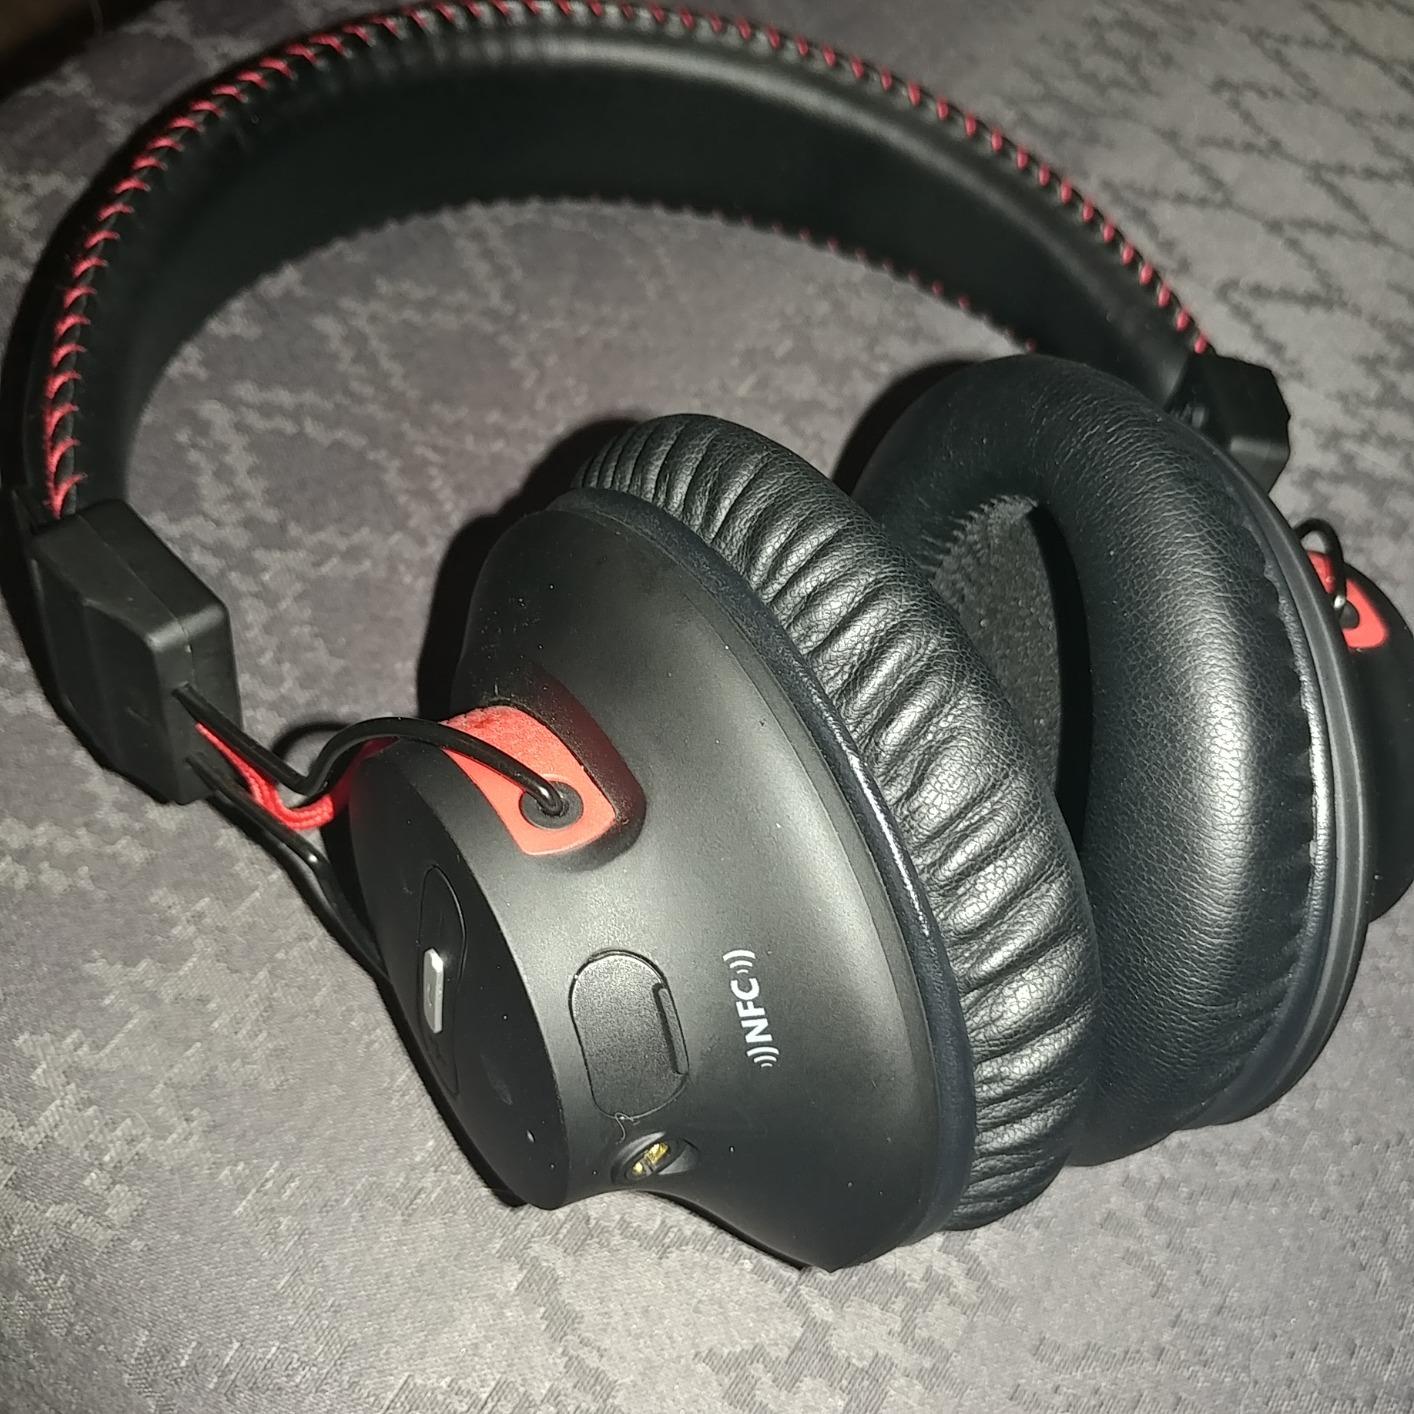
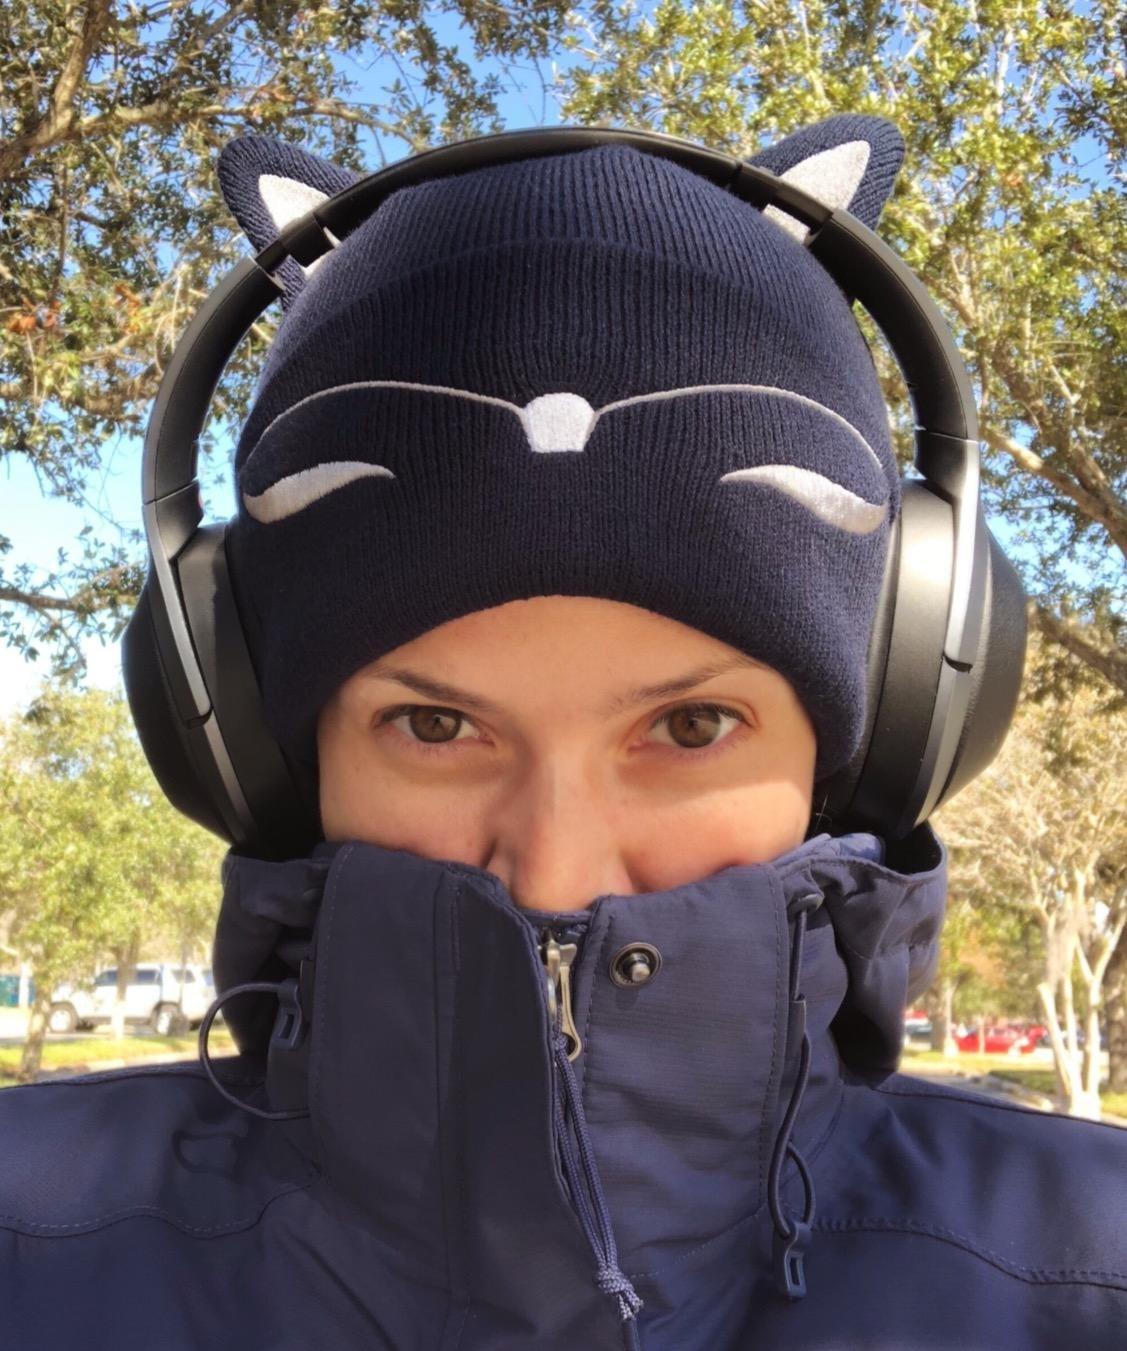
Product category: headphones
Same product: no